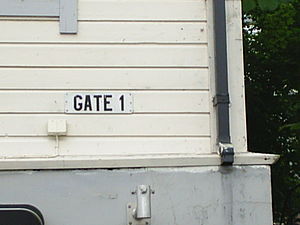
Måløy / Måløy by
Gadeskilt Gate 1 (Gade 1) i Måløy
Måløy er en by i Vågsøy kommune i Vestland fylke i Norge med 3026 indbyggere. Byen ligger på sydøstsiden af Vågsøen, og er en af de vigtigste fiskerihavne i Norge. Måløy fik bystatus i 1997.